Interrupt

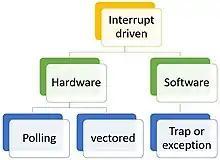

Interrupt signals may be issued in response to hardware or software events. These are classified as hardware interrupts or software interrupts, respectively. For any particular processor, the number of interrupt types is limited by the architecture.